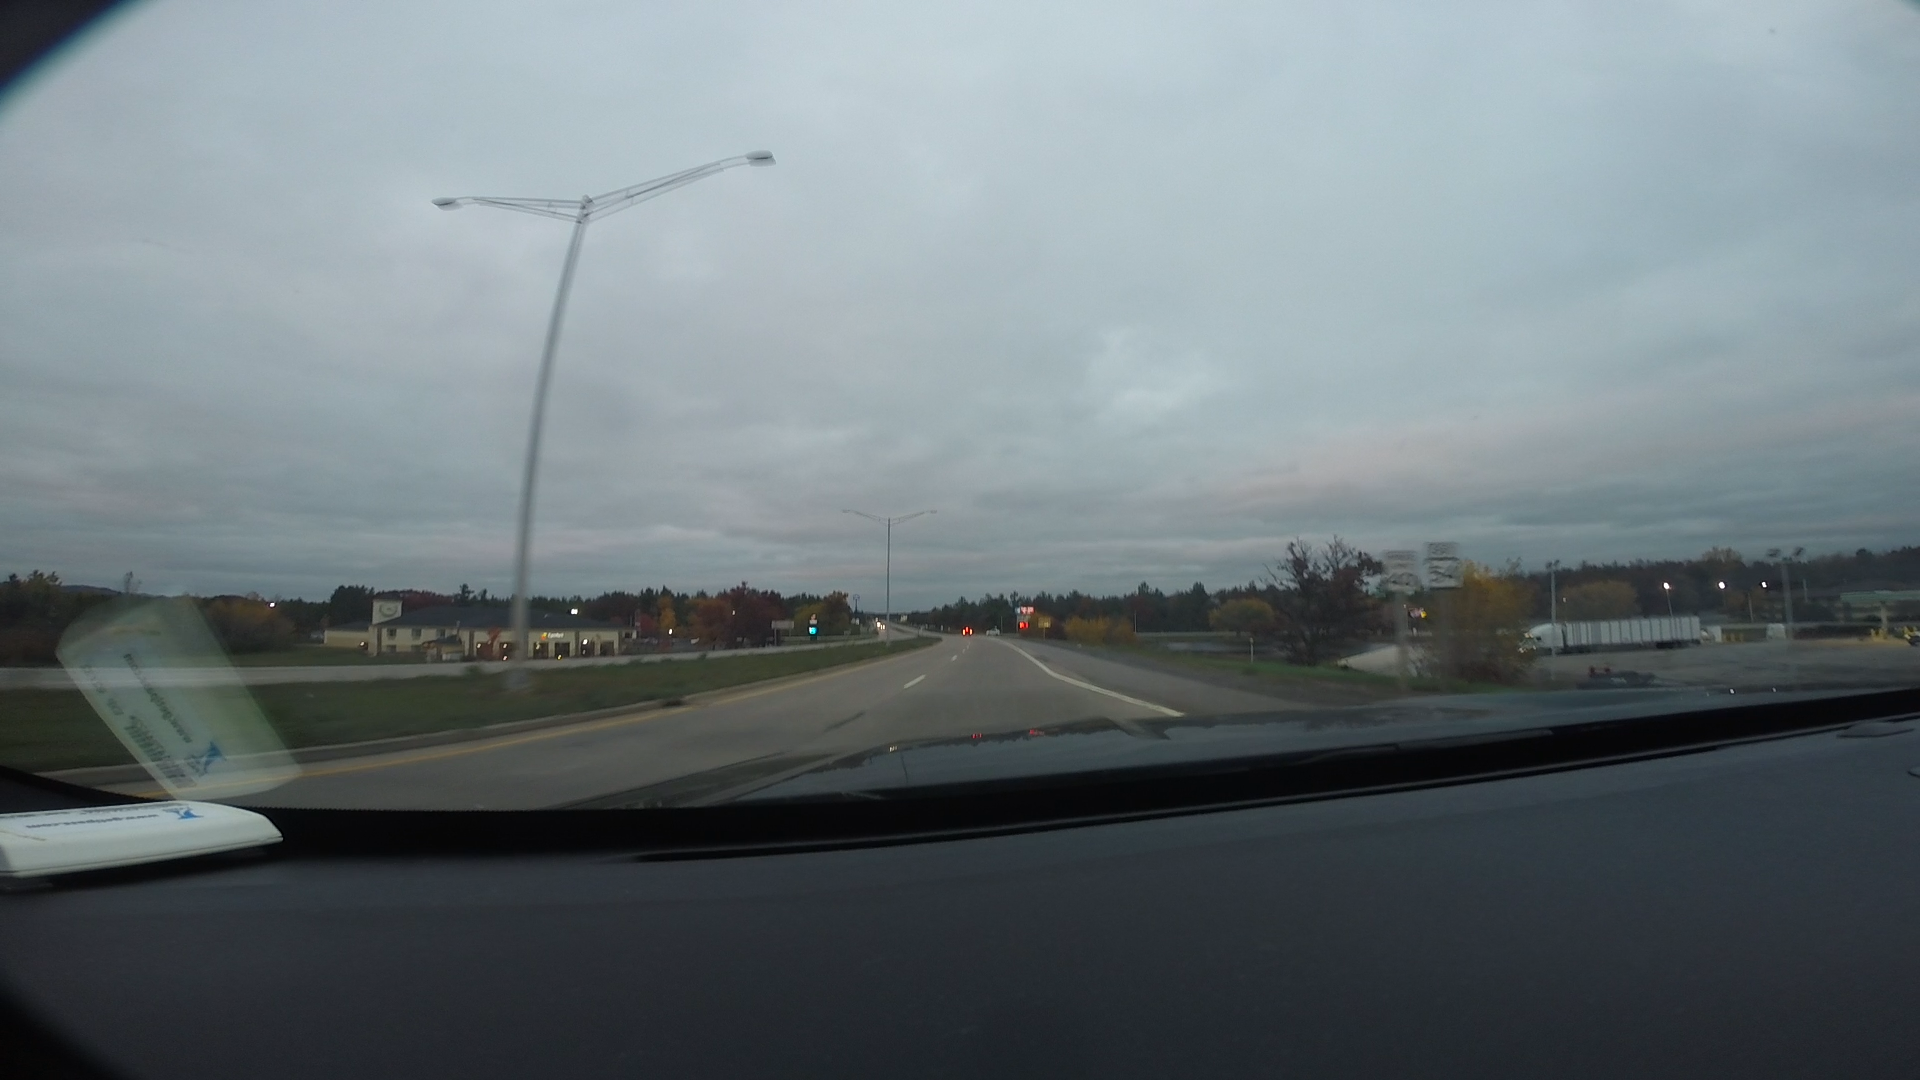
Speed limit sign label: mph40